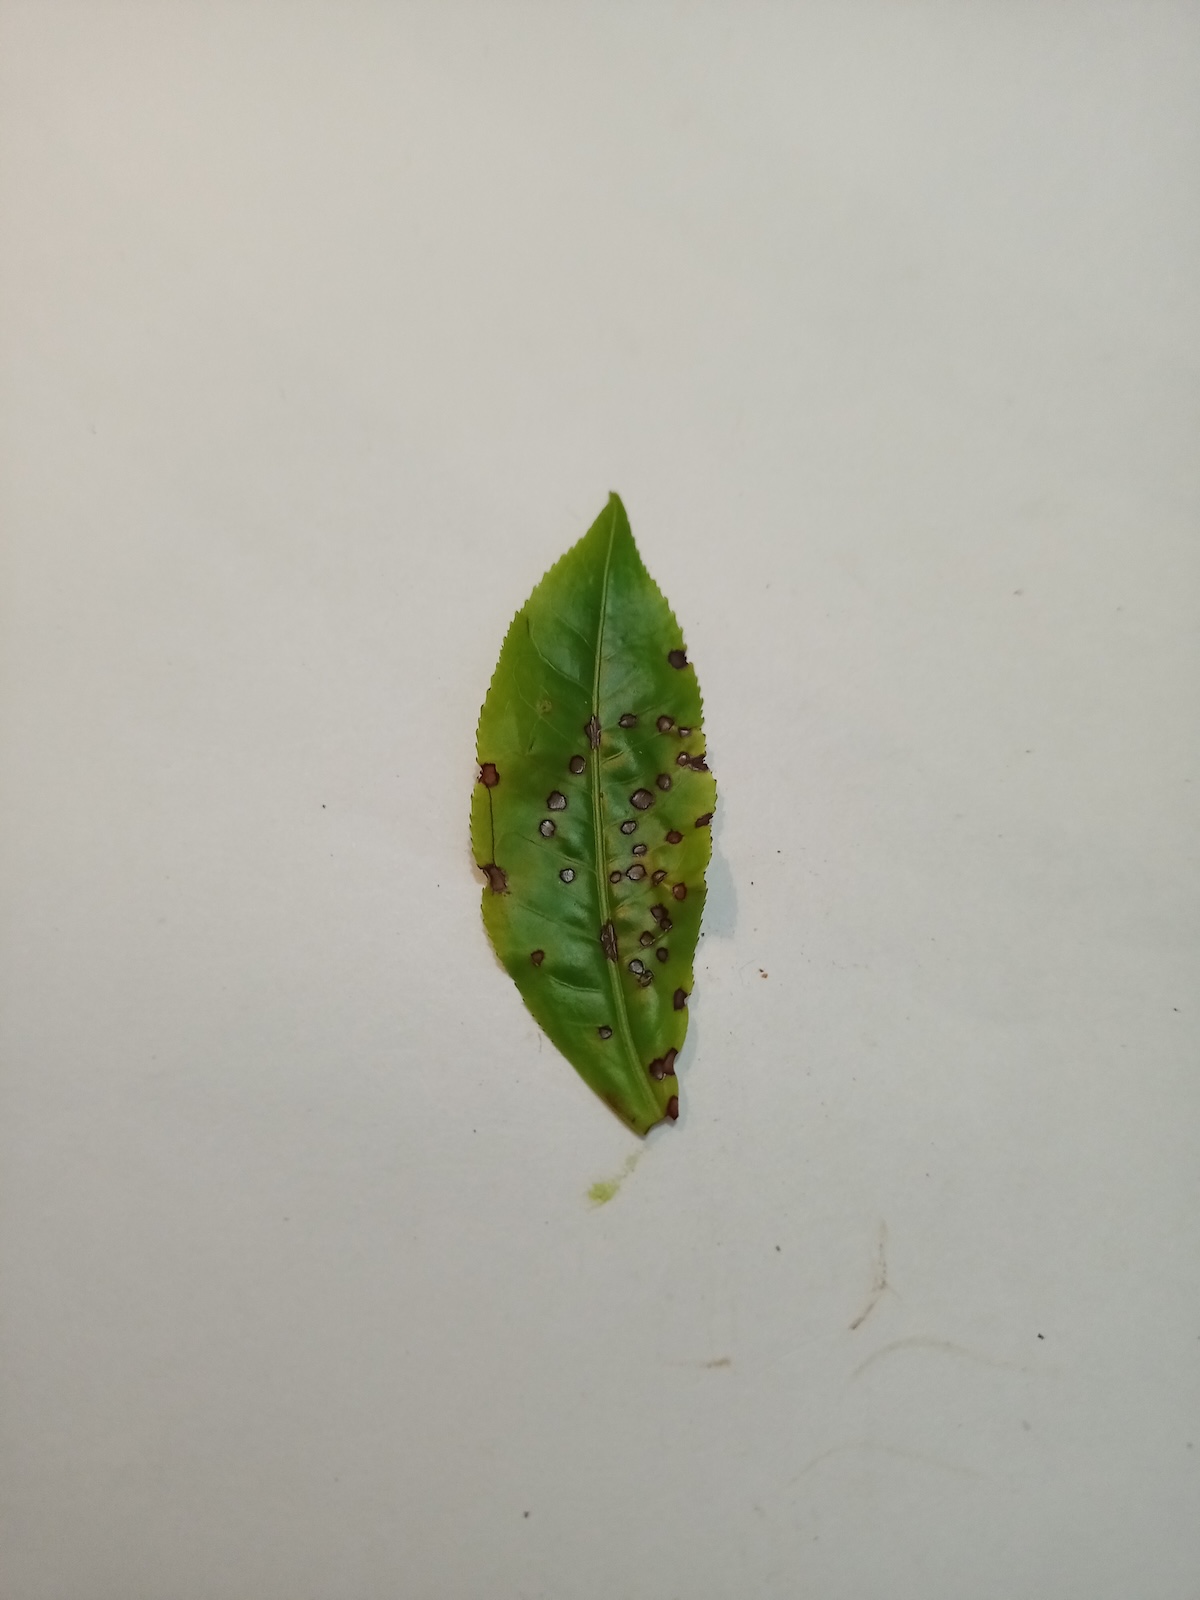
Label: Helopeltis